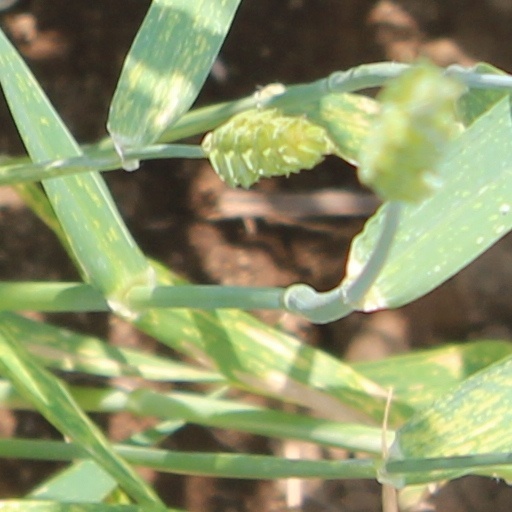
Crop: wheat